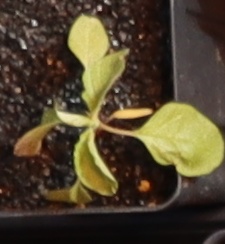
Label: Palmer Amaranth